Acton Bridge railway station

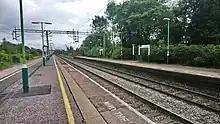
The view from platform 2, looking south towards Crewe

Acton Bridge is unstaffed, although tickets can be purchased from a self-service ticket machine, which is located inside the booking hall. There is no wheelchair access, as all platforms can only be accessed by steps from the footbridge. The station has limited bus connections and a small car park with 15 spaces. Each platform has rudimentary waiting shelters and help points.